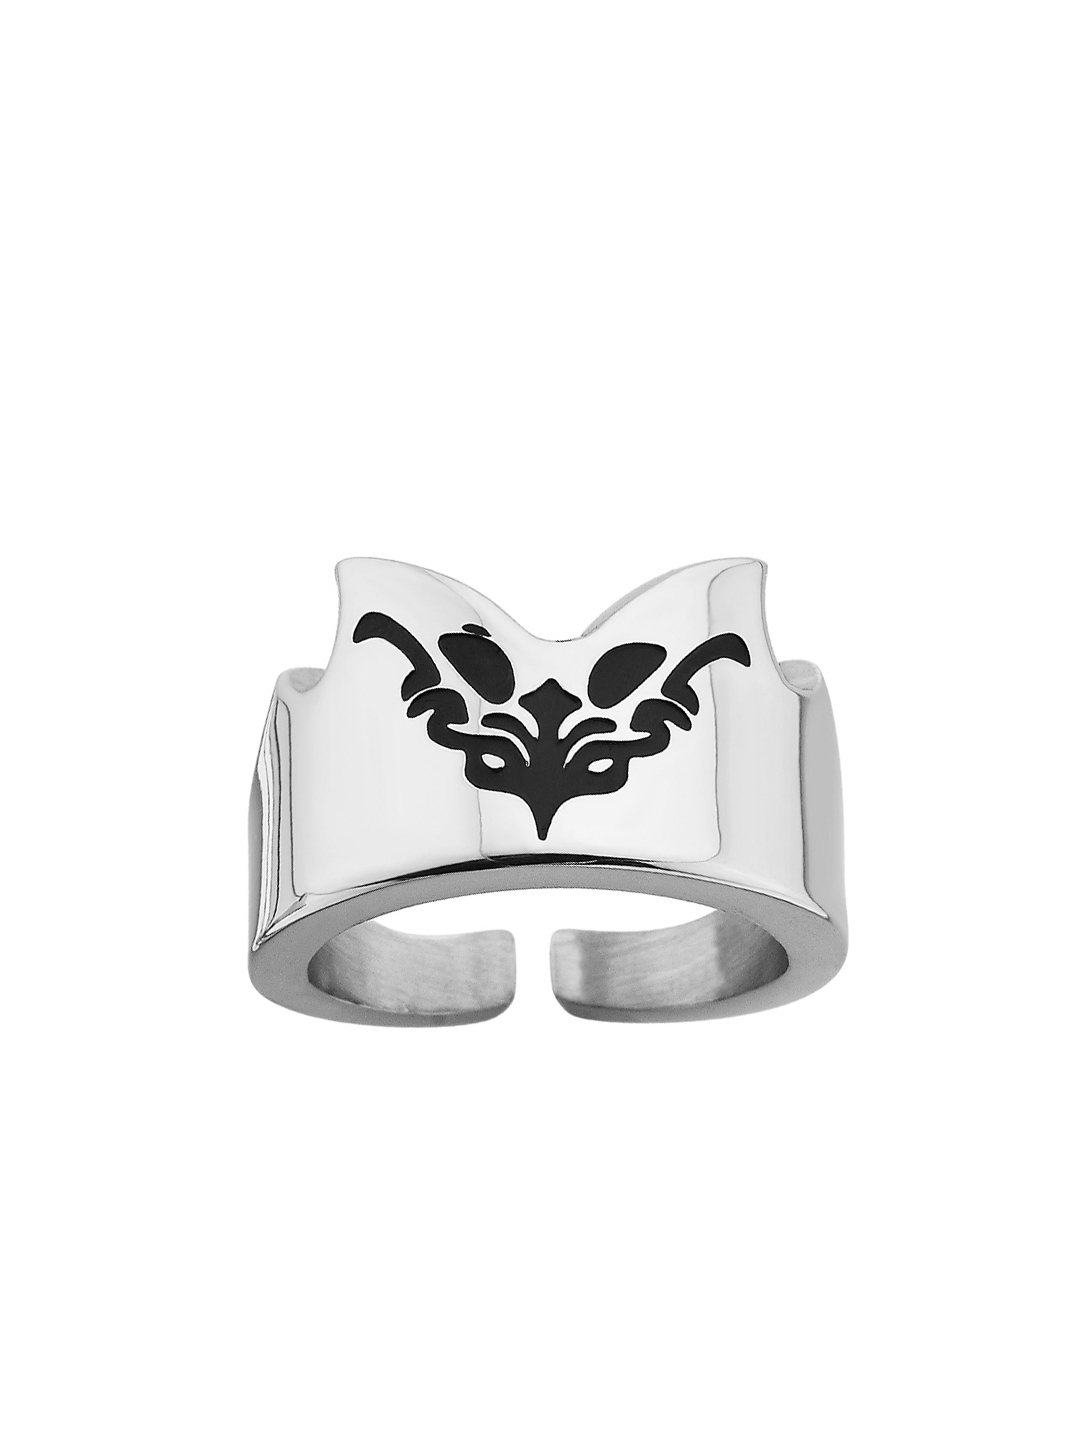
Revv Men Steel Ring
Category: Accessories / Jewellery / Ring
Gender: Men
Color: Steel
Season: Summer 2012
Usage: Casual